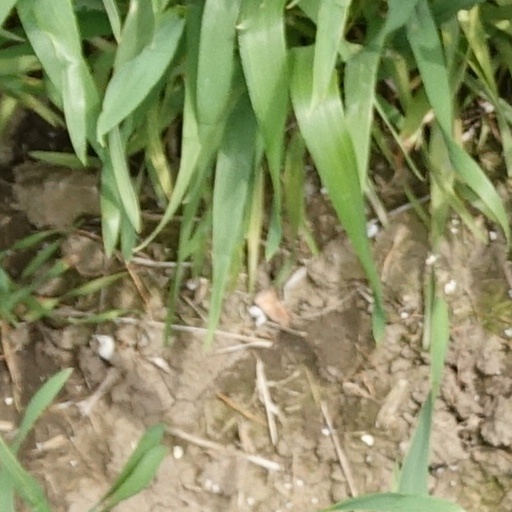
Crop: wheat